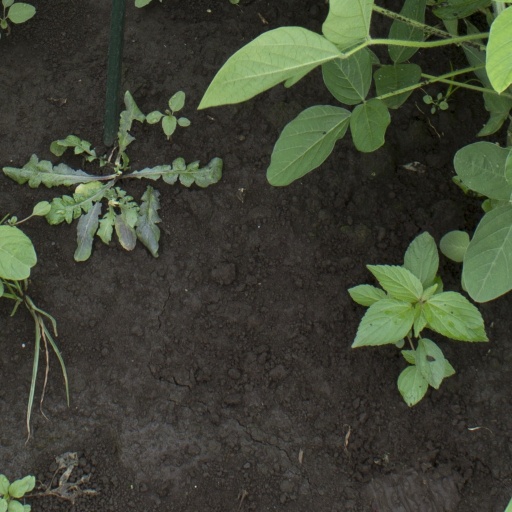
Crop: soybean